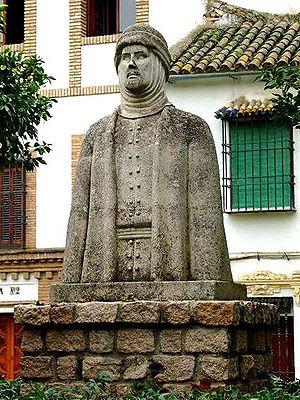
Abû al-`Âs al-Mustansir bi-llah al-Hakam Ibn Abd ar-Rahman, davantage connu sous le nom de Al-Hakam II ou Alhakén II, est le fils de Abd ar-Rahmān III an-Nāsir. Il est né le 13 janvier 915 à Cordoue. Deuxième calife omeyyade de Cordoue, son règne coïncide avec l'apogée artistique et culturel d'Al-Andalus. Il est mort le 1ᵉʳ octobre 976.
L'histoire d'al-Andalus recouvre les événements survenus au Moyen Âge, notamment entre 711 et 1492, sur l'ensemble des terres de la péninsule Ibérique sous domination musulmane.
Almanzor ou Al-Mansur né à Algésiras vers 937-938 et mort à Medinaceli le 11 août 1002, est un chef militaire et homme d'État arabe d'al-Andalus. Al-Mansûr, qui signifie « le victorieux » en arabe, est devenu « Almanzor » en espagnol. Vizir du palais du calife omeyyade de Cordoue, Hichâm II, il obtient, à force d’intrigues, d’assassinats politiques et de nombreuses victoires à travers la péninsule ibérique, tout pouvoir en al-Andalus de 978 à sa mort en 1002, fondant ainsi la courte dynastie amiride.
Cordoue est une ville située dans le sud de l'Espagne, en Andalousie. Cordoue est la capitale de la province homonyme. La ville est située sur les rives du fleuve Guadalquivir, non loin de la région montagneuse de la sierra Morena. Elle comptait 327 362 habitants en 2015, ce qui en fait l'une des villes les plus peuplées d'Andalousie avec Séville et Malaga.